Josef Bican

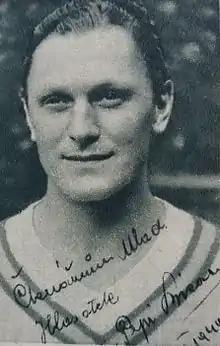
Bican in 1940

Josef "Pepi" Bican (25 September 1913 – 12 December 2001) was an Austrian-Czech professional footballer who played as a striker. He is regarded by some to be the greatest goalscorer in the history of the sport. He is considered by RSSSF as the third-most prolific goalscorer in history after Erwin Helmchen and Cristiano Ronaldo, with over 950 goals scored in 624 official matches. He scored 591 goals in 301 official games for Slavia Prague across his 11-year playing career at the club.